Kashgar

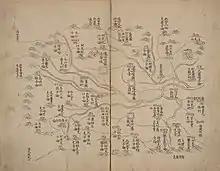
Kashgar, 1759

In 646, the Turkic Kagan asked for the hand of a Tang Chinese princess, and in return the Emperor promised Kucha, Khotan, Kashgar, Karashahr and Sarikol as a marriage gift, but this did not happen as planned.